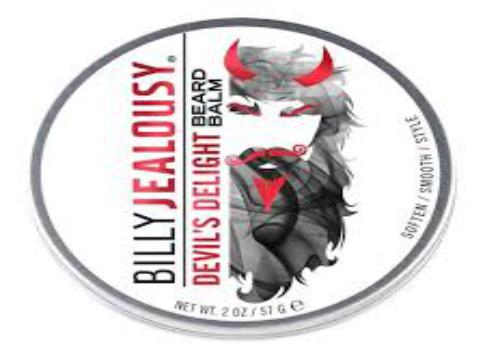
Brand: Billy Jealousy
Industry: Necessities